Holy Week in the Philippines

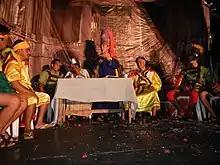
" in Bulacan

Good Friday is the second public holiday of the week, and considered the most solemn day of the year. It is observed with street processions; the Way of the Cross; sermons and prayers with meditation on Jesus' Seven Last Words; and the staging of the Passion Play"," which in some places already began on Palm Sunday.